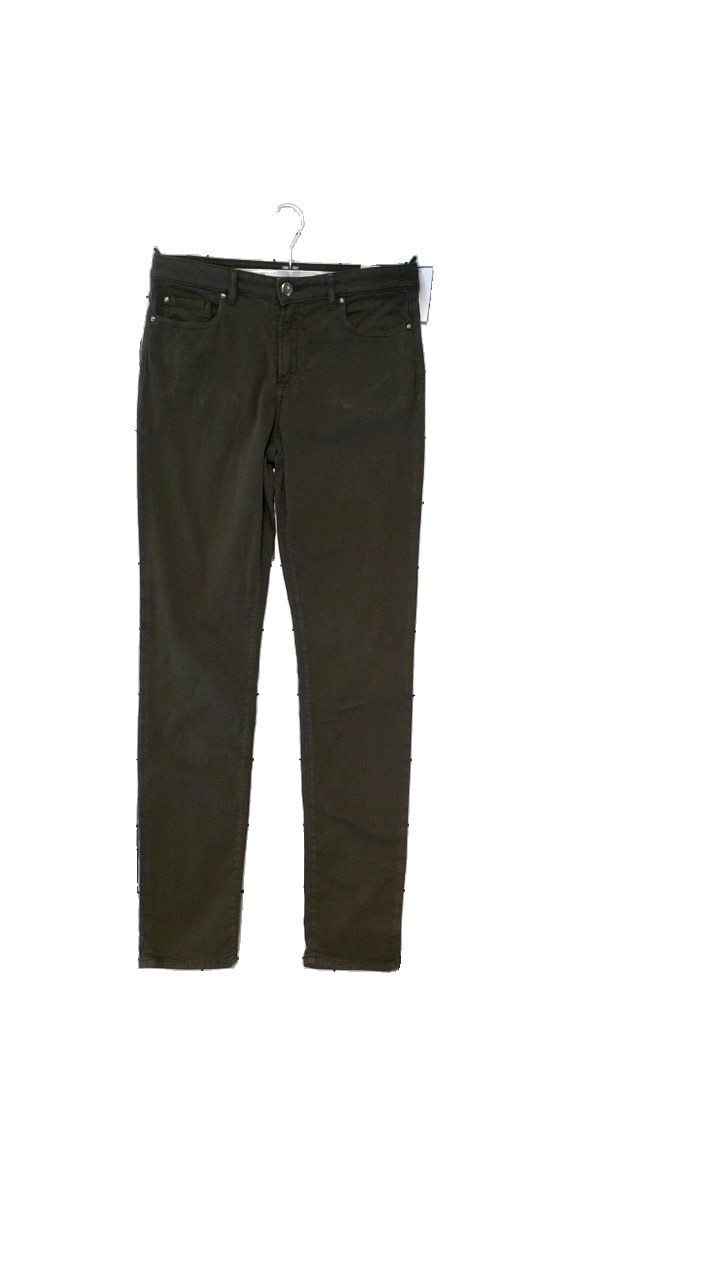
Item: Jeans (Ladies)
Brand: Emma Caro
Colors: Brown
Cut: Regular
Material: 97% cotton, 3% elastane
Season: All
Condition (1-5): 3
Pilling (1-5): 4
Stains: Minor
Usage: Reuse
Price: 50-100